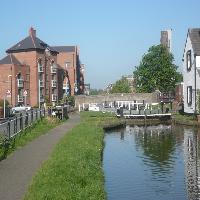
Weather: sun or clear